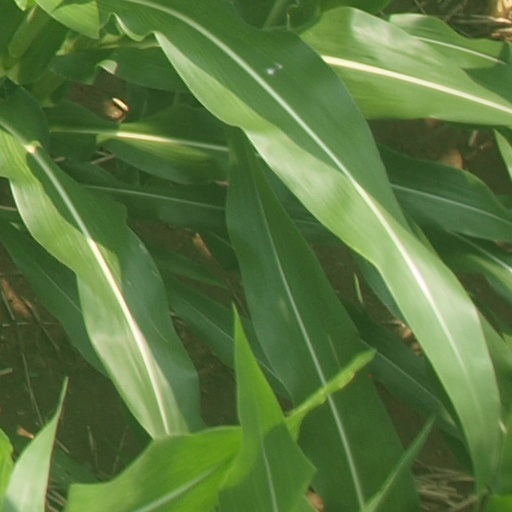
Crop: maize; corn